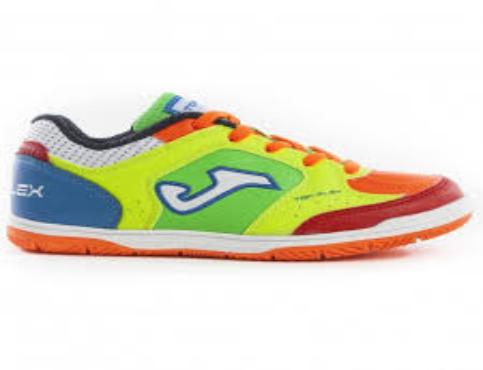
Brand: Joma-1
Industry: Clothes